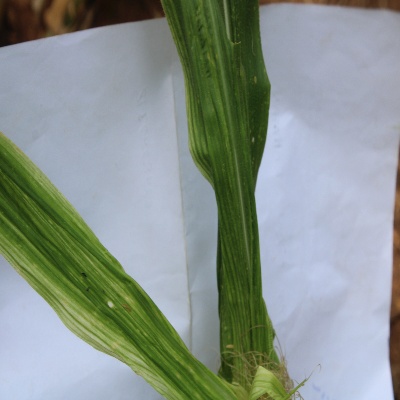
Crop: Maize
Condition: leaf blight